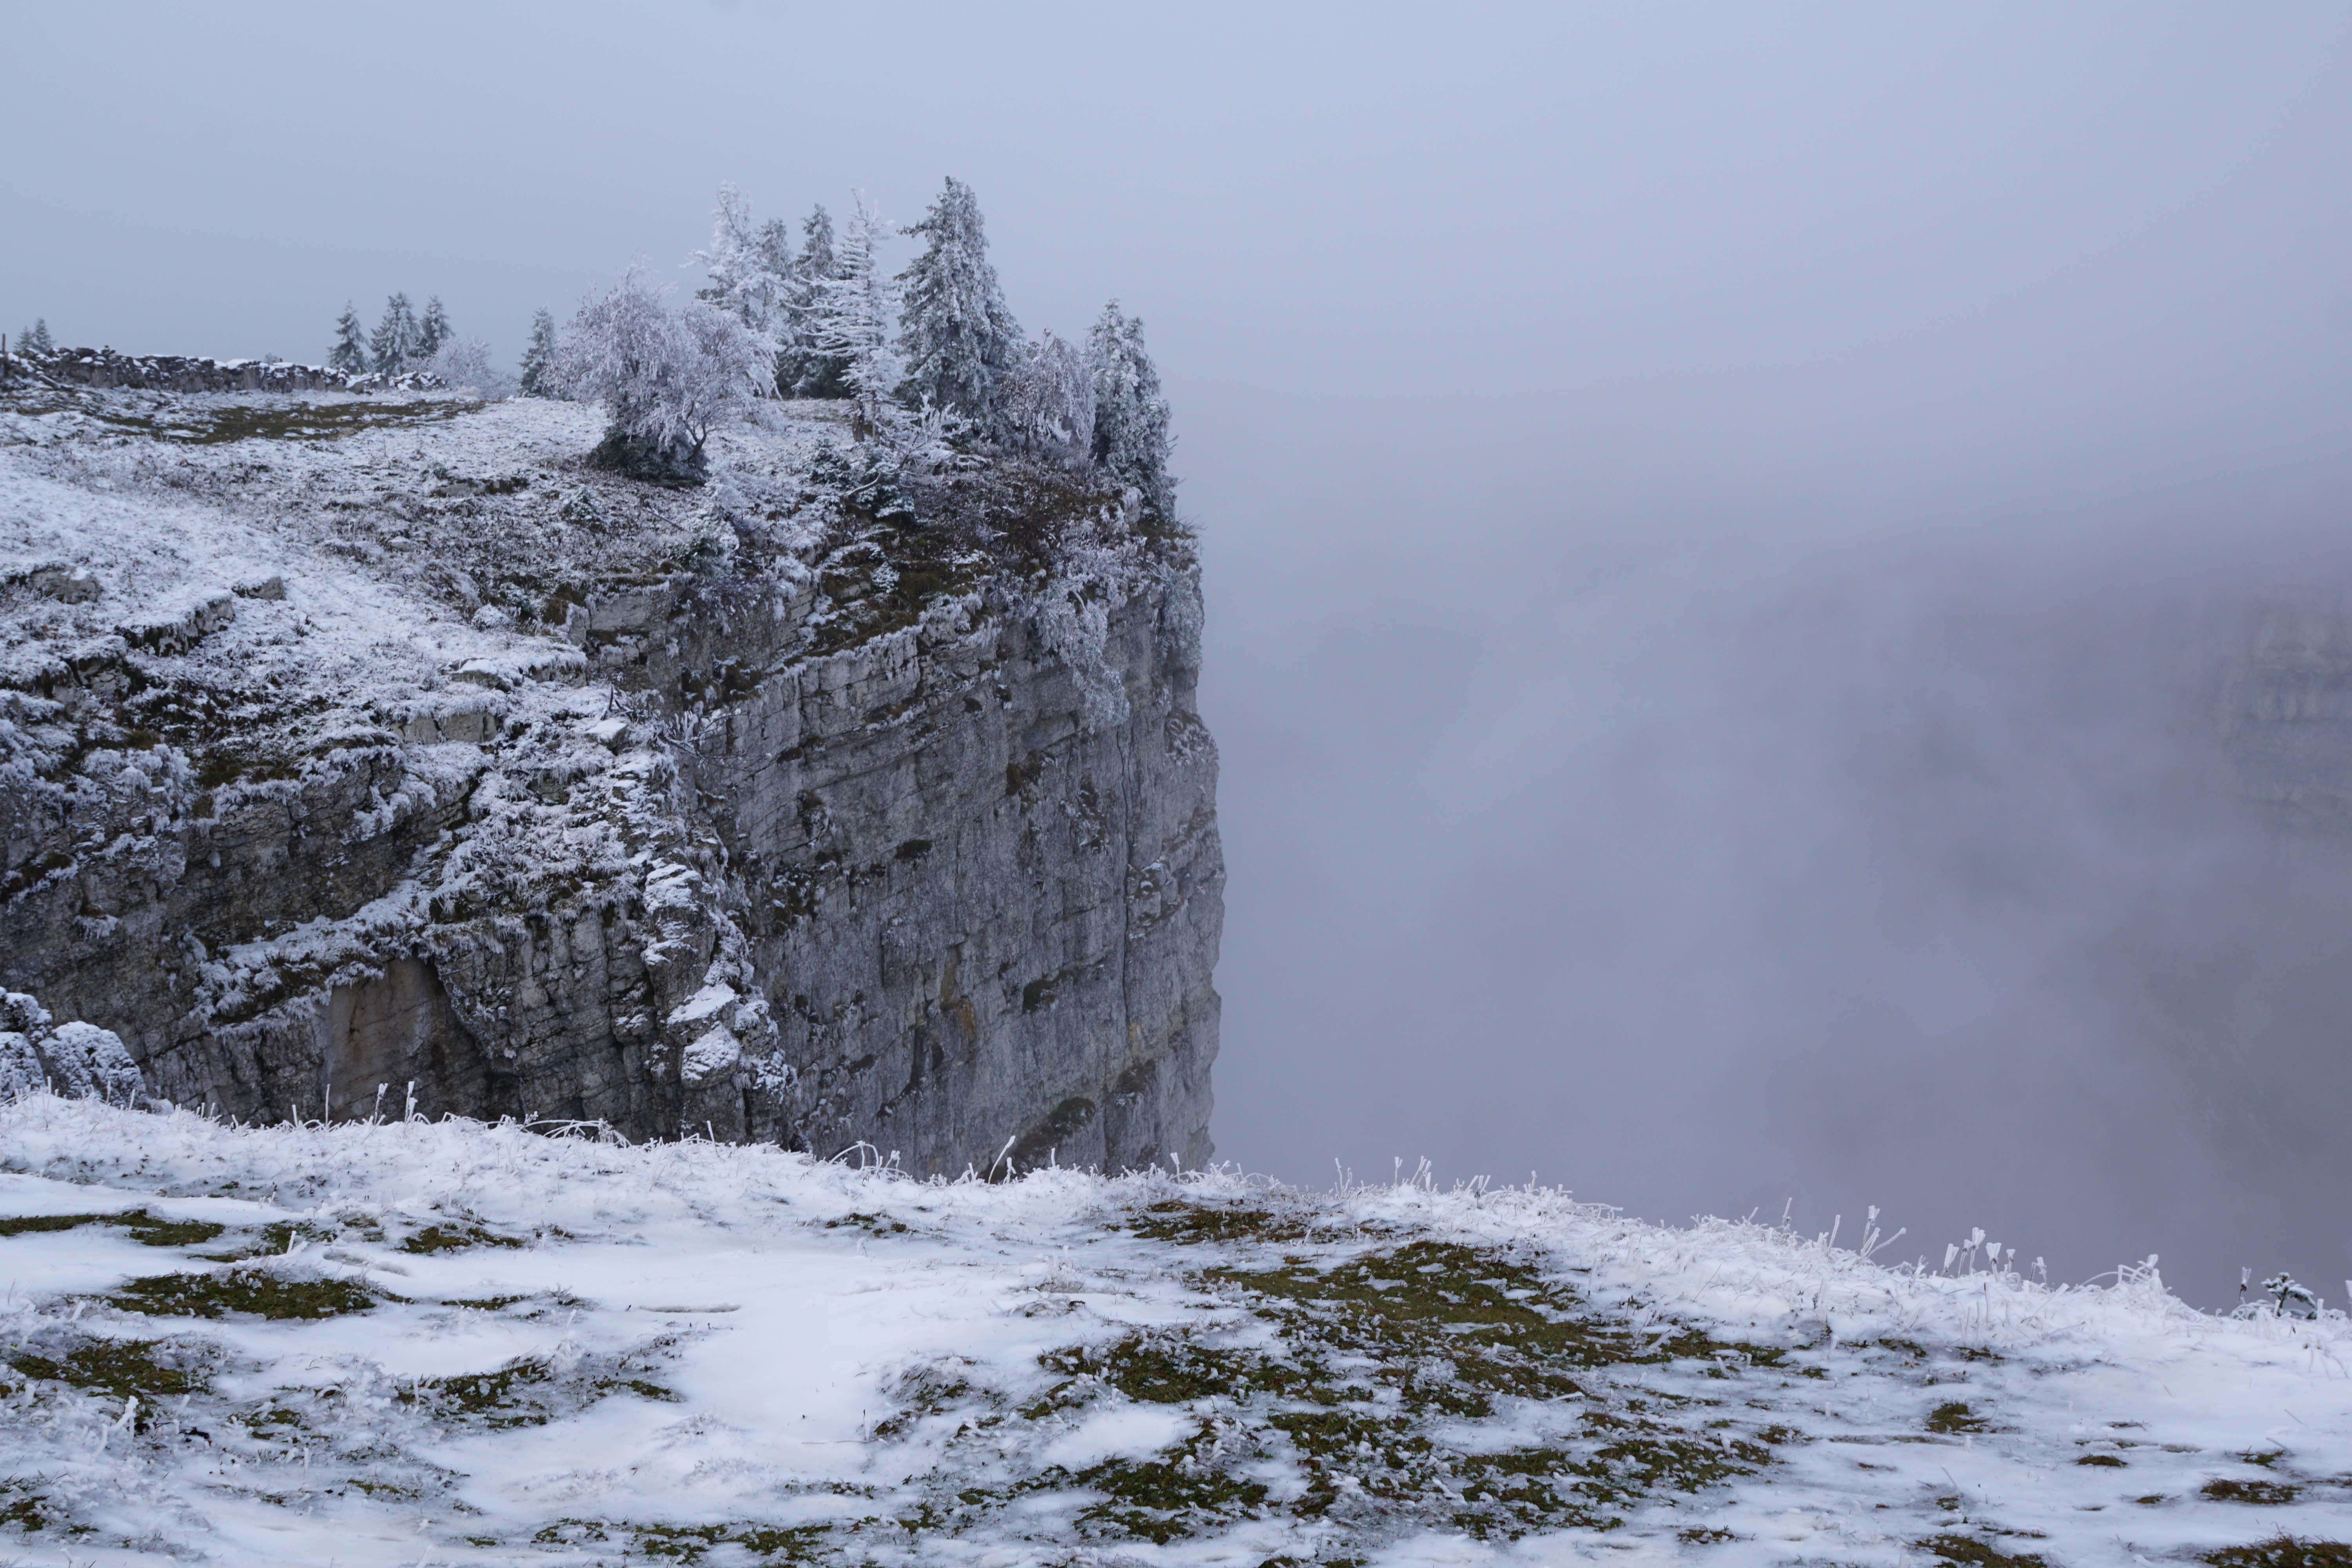
sea, water, waterfall, mountain, snow, winter, fog, white, wave, wall, cliff, weather, rapid, stone wall, terrain, season, trees, mountains, cliffs, switzerland, water feature, jura, creux du van, atmospheric phenomenon, geological phenomenon, wind wave, swiss jura, noiraigue